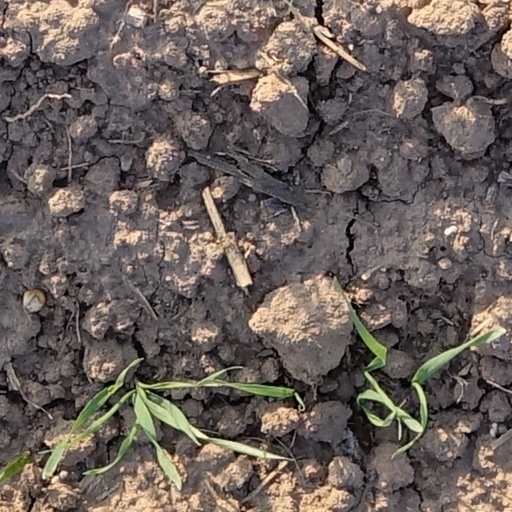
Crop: wheat